GMC Brigadier

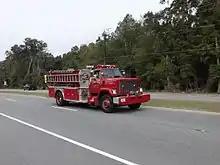
1980s GMC Brigadier in use as fire engine

Following the launch of the product line, the GMC Brigadier quickly overtook the Chevrolet Bruin in sales and market share. After the 1980 model year, General Motors ended sales of heavy trucks by the Chevrolet Division, leading to the cancellation of the Chevrolet Bruin, Bison, and Titan. A major factor leading to the cancellation was lack of product support by Chevrolet dealers.